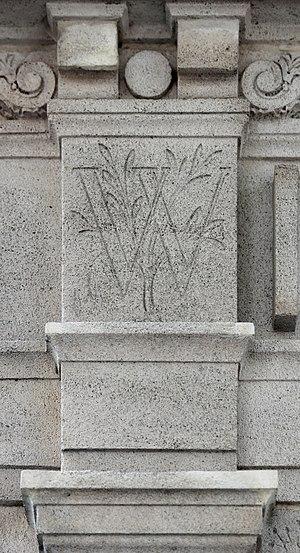
Chapelle en forme de temple grec aptère d'ordre indéterminé. Le fronton porte le blason (d'azur à la colonne d'or, sommée d'une couronne du même) de Walewski. Le pronaos in antis est fermé par une grille métallique basse. La porte du naos est attique, avec un entablement sur consoles.À l'intérieur, portrait en médaillon d'Alexandre Walewski sculpté par Alexandre-Victor Lequien Français
André Walewski est né le 15 janvier 1871 à Valence et mort le 5 février 1954 à Paris, en France. Descendant de l’empereur Napoléon Iᵉʳ et de la comédienne Rachel, c'est un homme d’affaires français qui s'est illustré lors de la mise en place des taxis de la Marne.